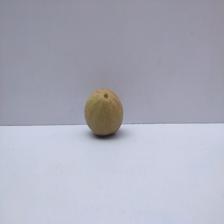
Size: Small